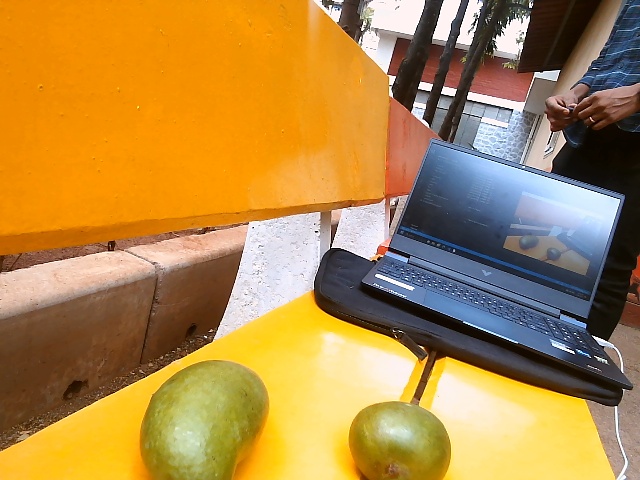
Label: Raw_Mango